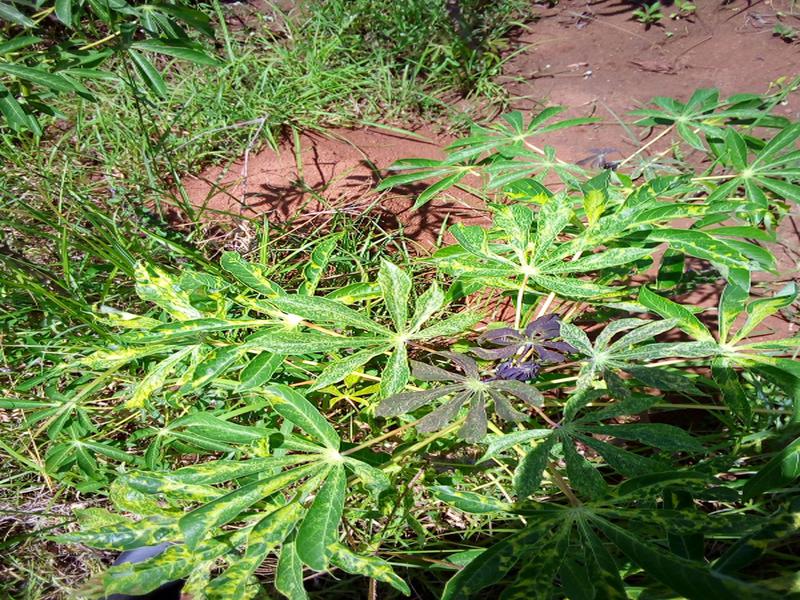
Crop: cassava
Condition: mosaic_disease